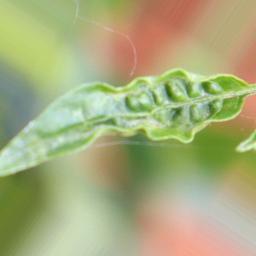
Label: mites_and_trips